Domestic Relations

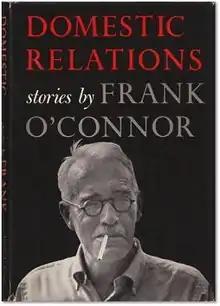
First US edition (publ. Knopf)

Domestic Relations is a 1957 short story collection by Frank O'Connor.